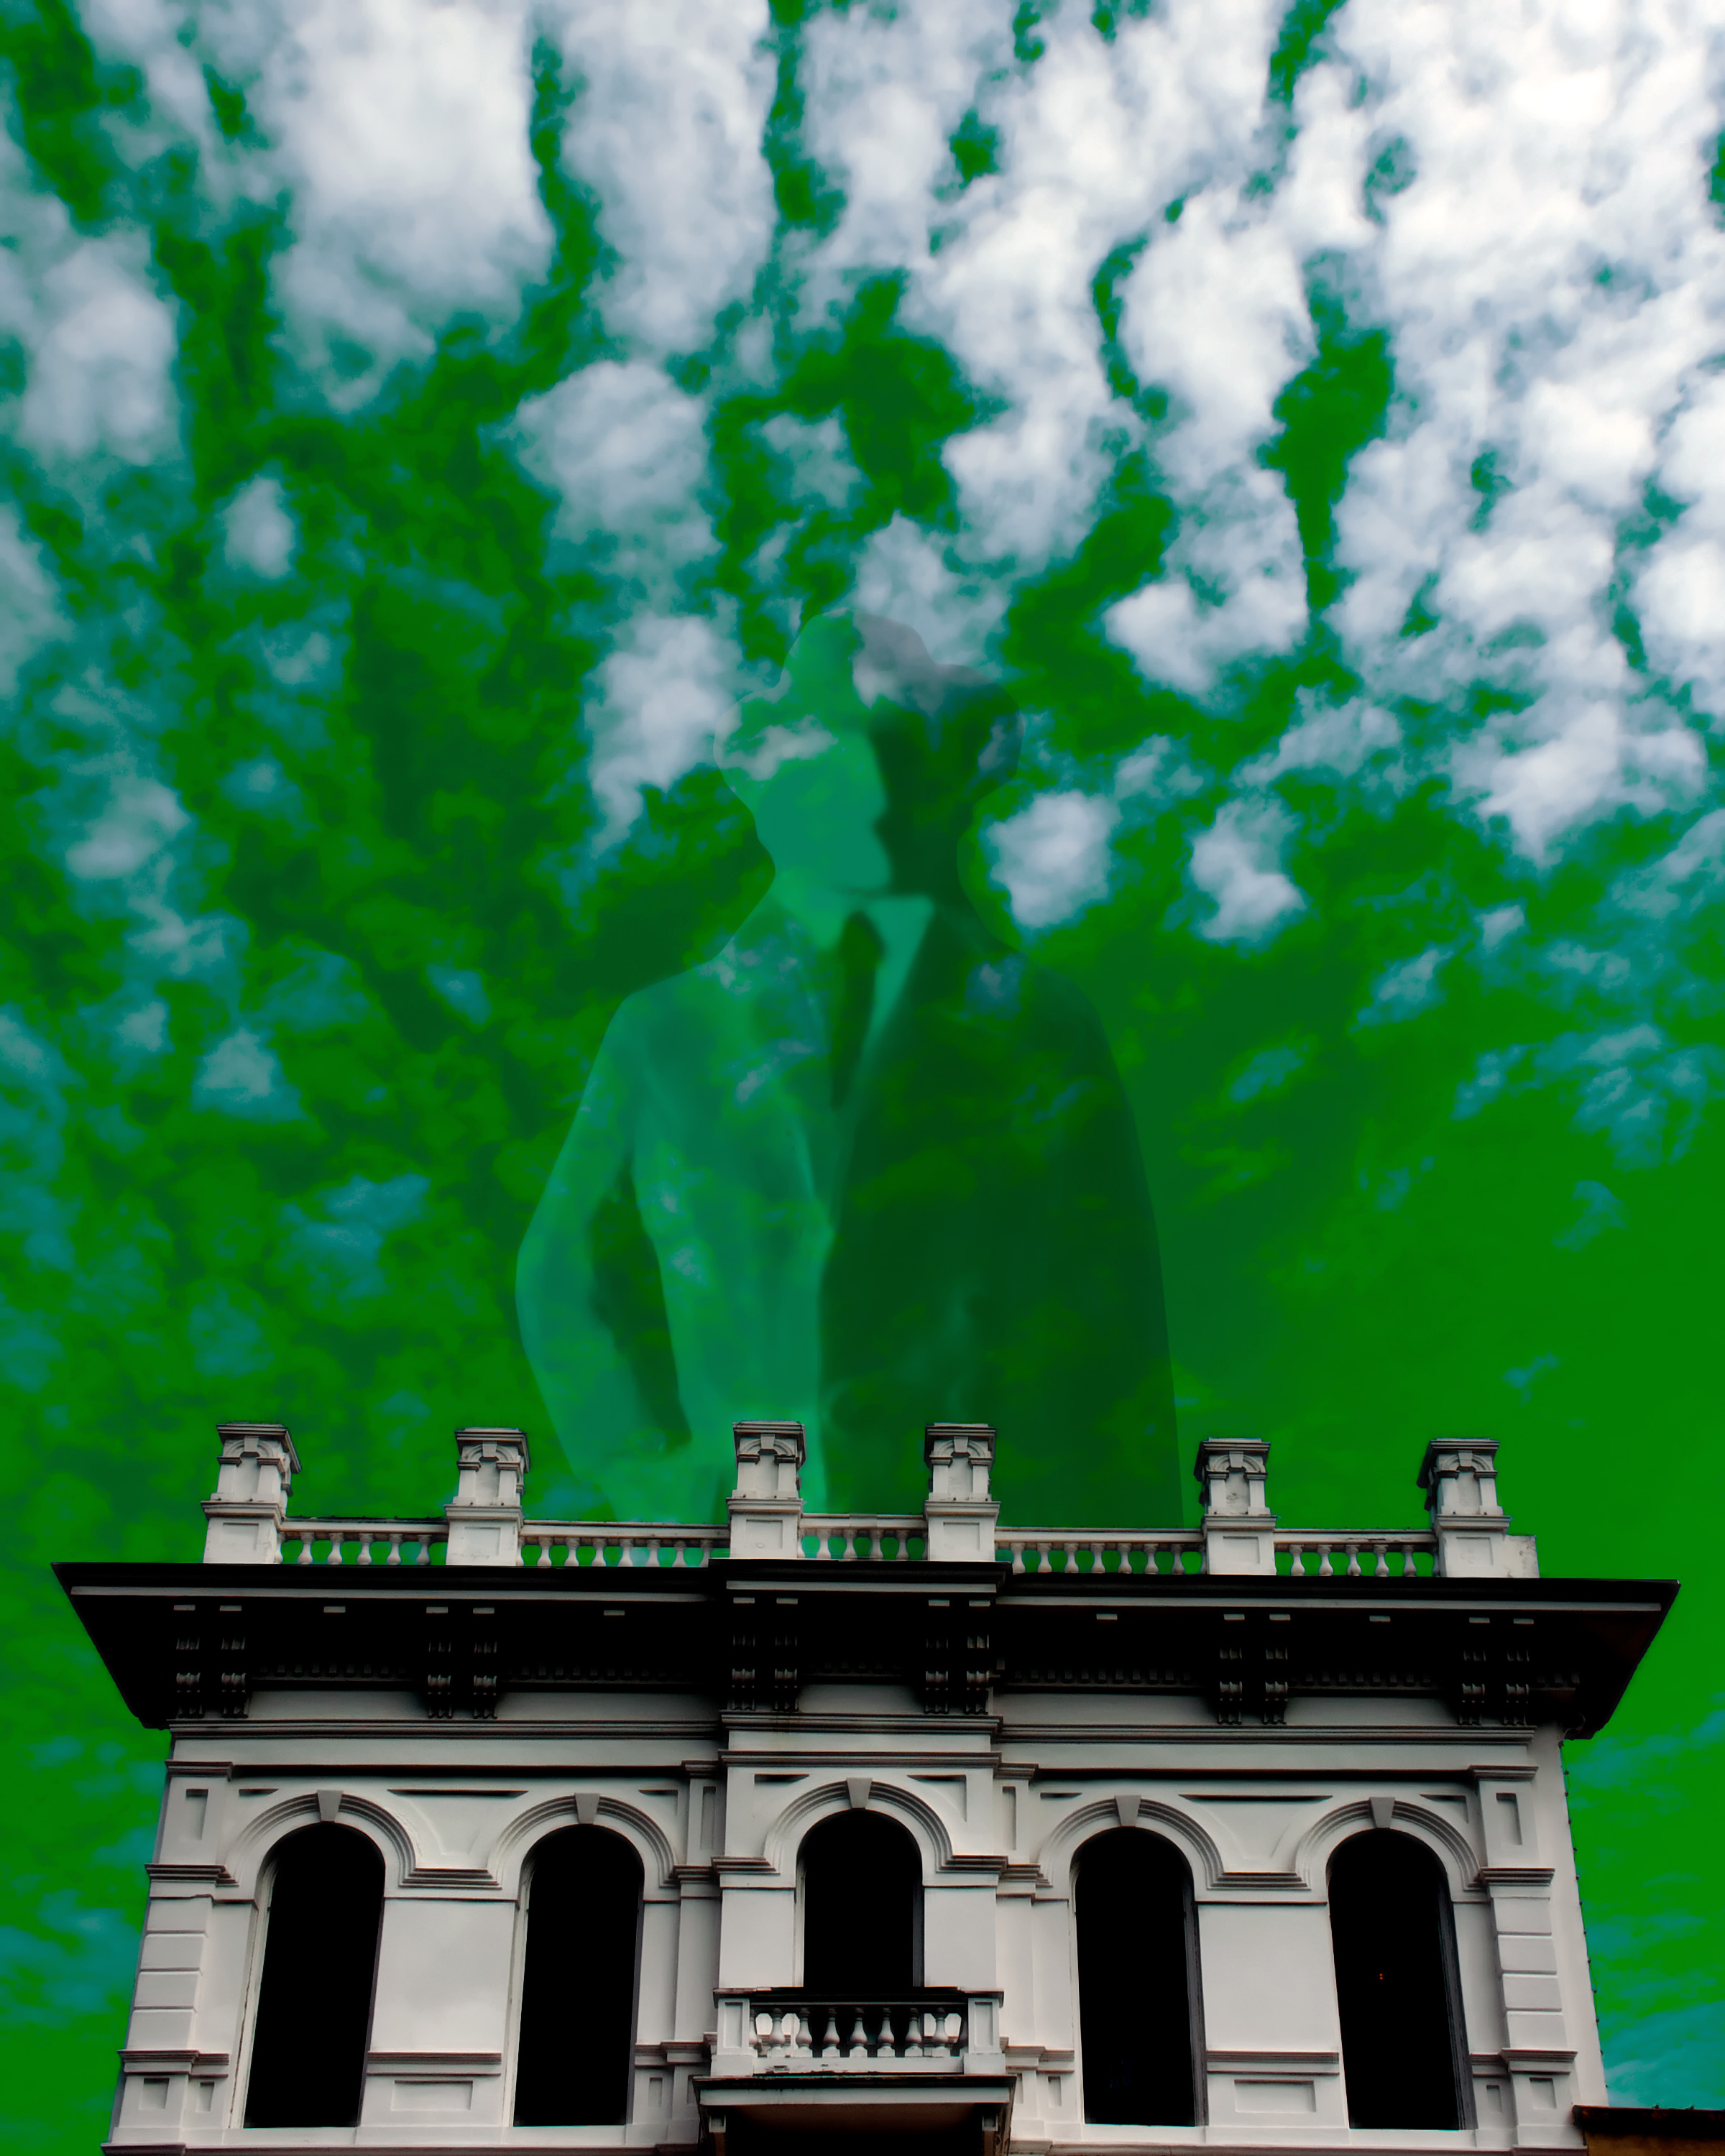
flower, green, monday, sacramento, screenshot